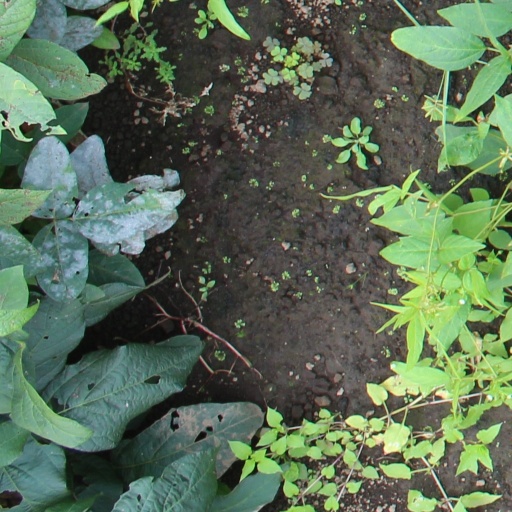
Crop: soybean